Gil Hodges

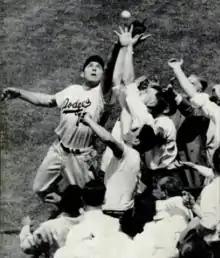
Hodges attempting to make a catch at Ebbets Field

Near the end of the 1952 season, Hodges suffered through one of the most famous slumps in baseball history: after going hitless in his last four regular-season games of 1952, he also went hitless in all seven games of the 1952 World Series against the Yankees (finishing the Series 0-for-21 at the plate), with Brooklyn losing to the Yankees in the seven games. Hodges was also involved in a blown call in Game 5. Johnny Sain was batting for the Yankees in the 10th inning of Game 5 and grounded out, as ruled by first base umpire Art Passarella. The photograph of the play, however, shows Sain stepping on first base while Hodges, also with a foot on the bag, is reaching for the ball that is about a foot shy of entering his glove. Baseball commissioner Ford Frick, an ex-newspaperman himself, refused to defend Passarella.